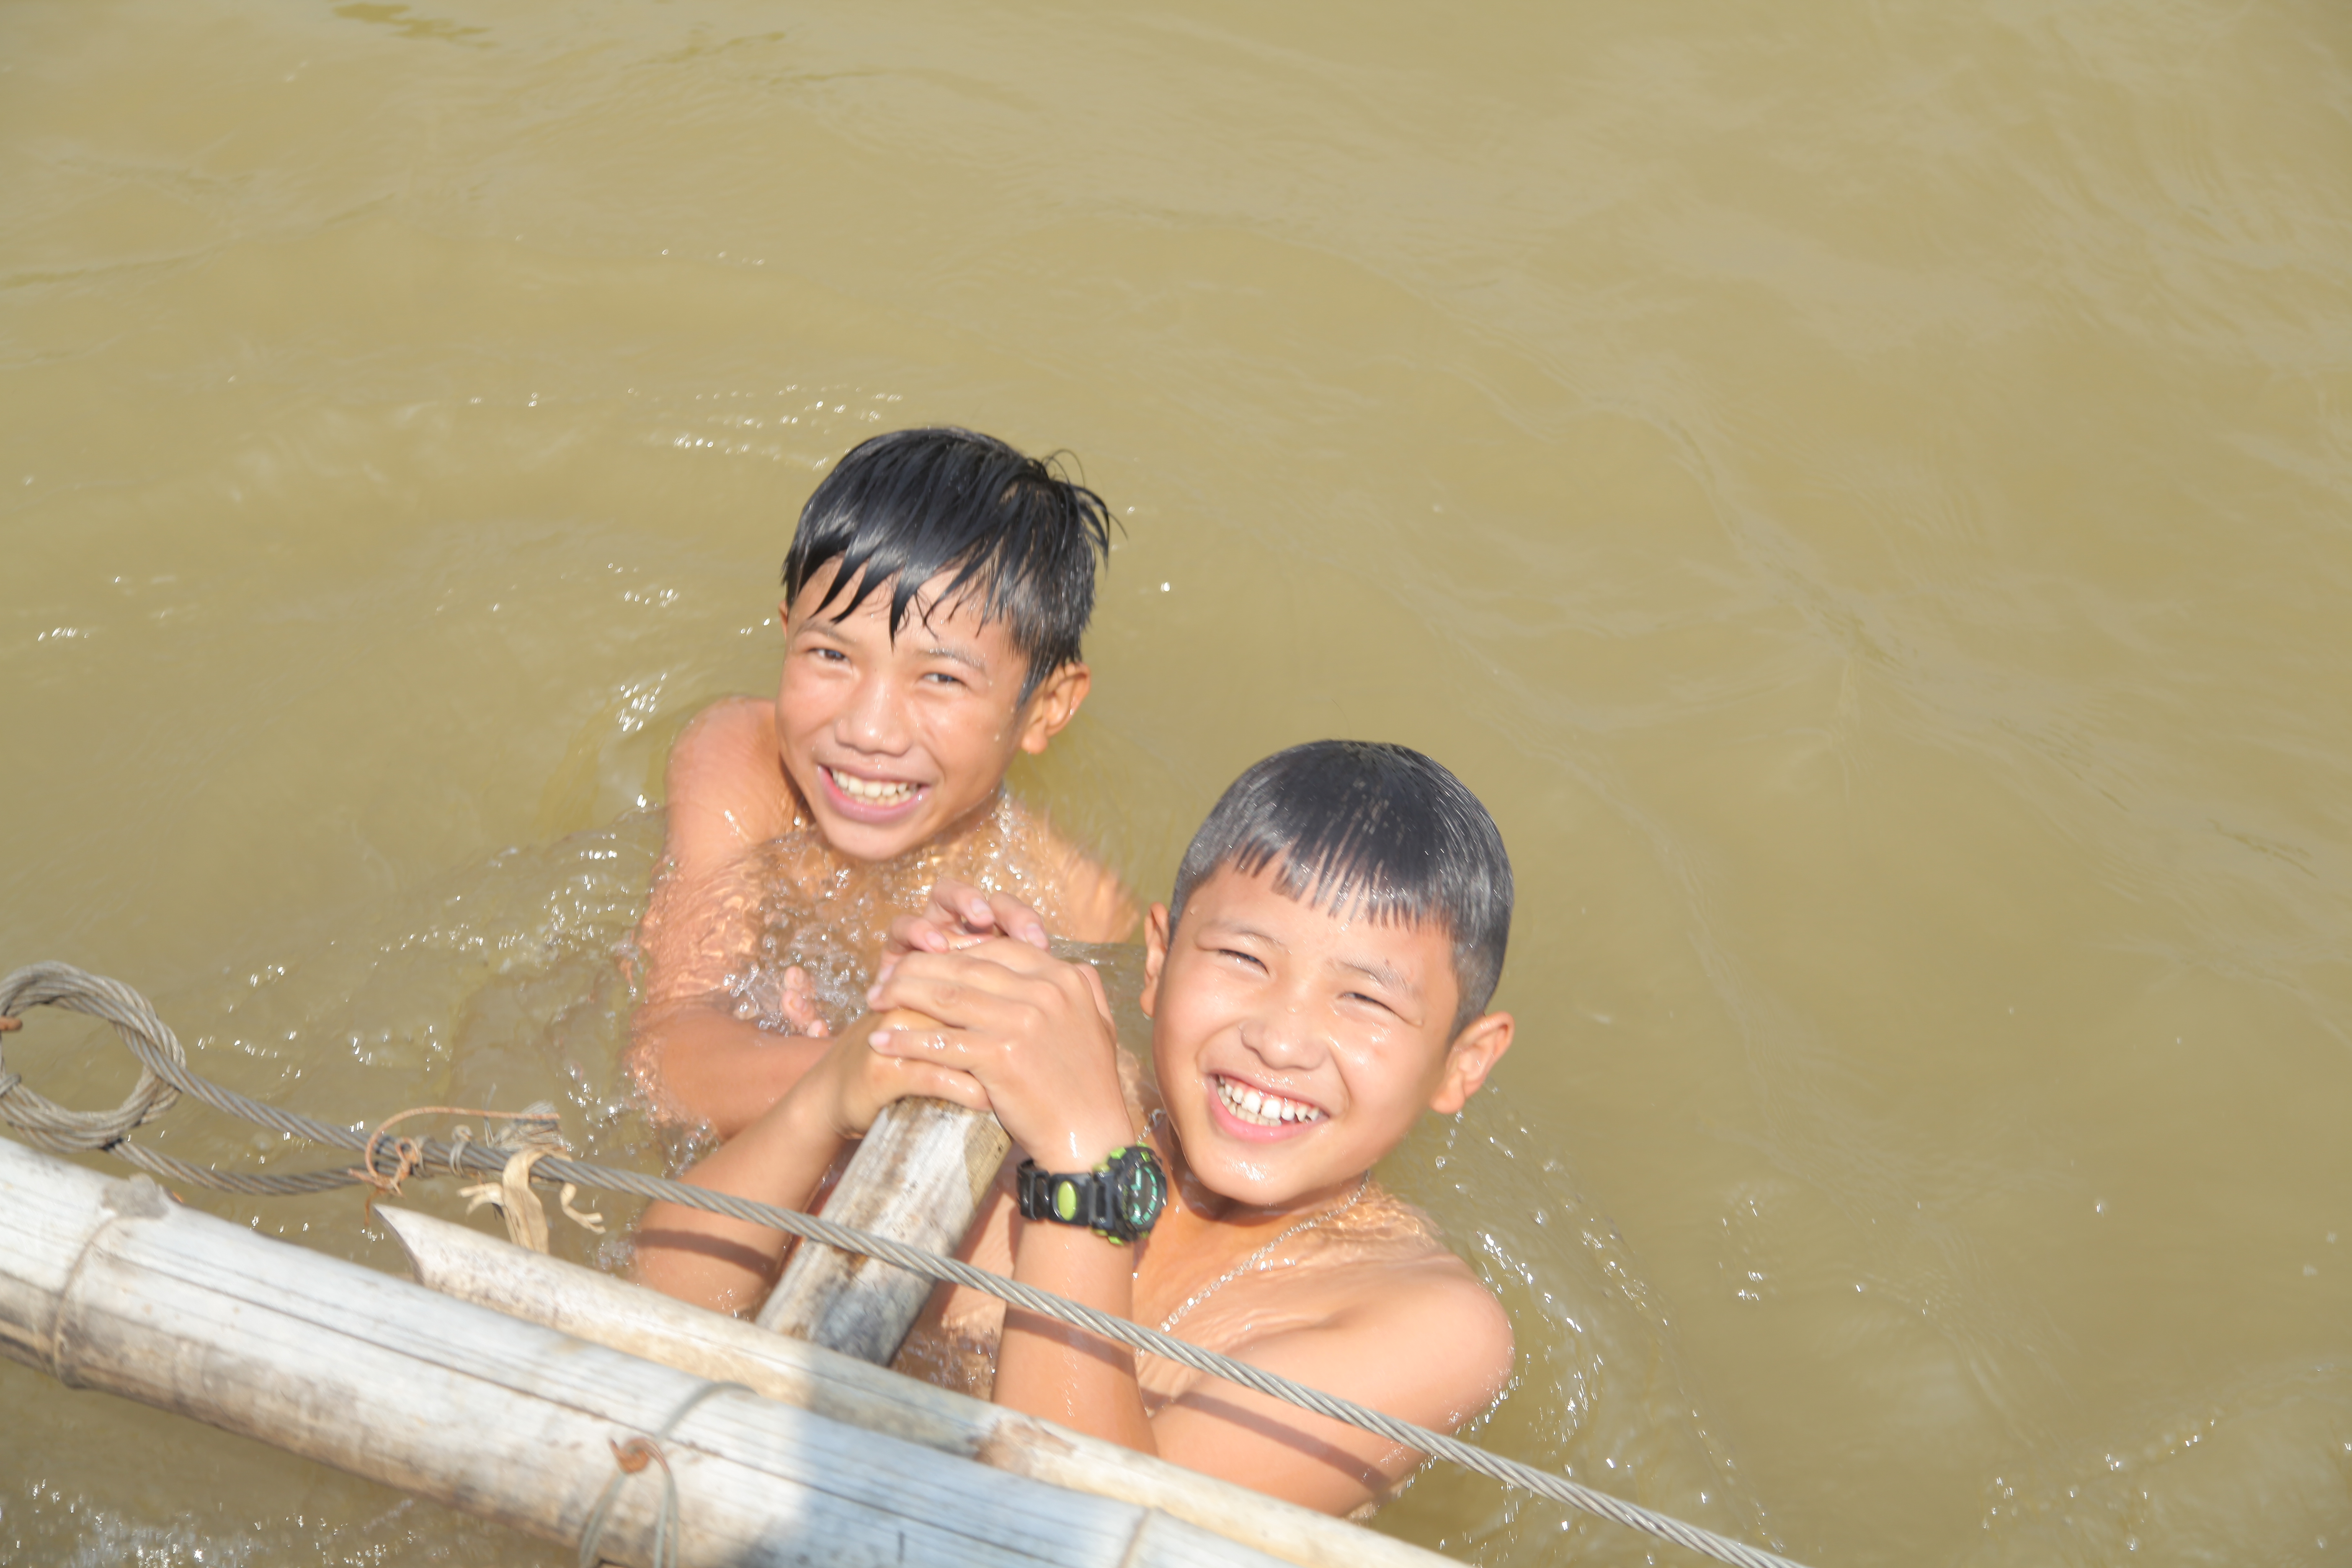
impression, bathing, face, facial expression, fun, water, smile, happy, child, vacation, leisure, river, recreation, tourism, daughter